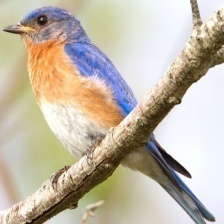
Species: EASTERN BLUEBIRD
Scientific name: SIALIA SIALIS